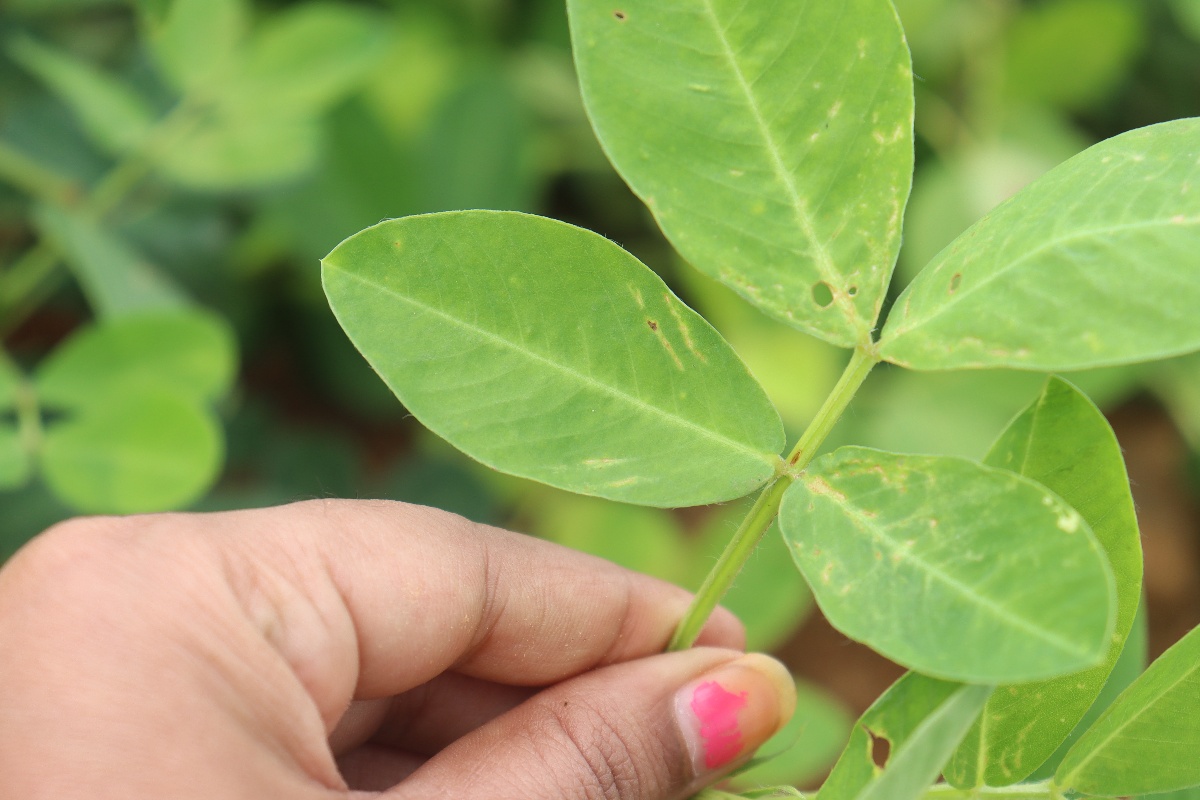
Label: early_leaf_spot